Matzendorf

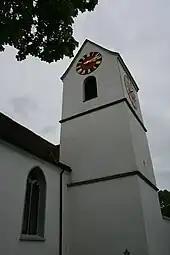
Sankt Pankratius Church

From the , 955 or 73.2% were Roman Catholic, while 224 or 17.2% belonged to the Swiss Reformed Church. Of the rest of the population, there were 3 members of an Orthodox church (or about 0.23% of the population), there was 1 individual who belongs to the Christian Catholic Church, and there were 16 individuals (or about 1.23% of the population) who belonged to another Christian church. There were 24 (or about 1.84% of the population) who were Islamic. 76 (or about 5.82% of the population) belonged to no church, are agnostic or atheist, and 5 individuals (or about 0.38% of the population) did not answer the question.